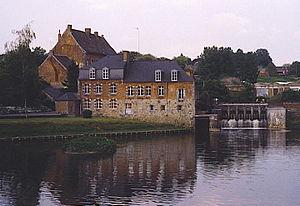
L’Helpe Mineure est une rivière française qui coule dans les départements du Nord, et de l'Aisne, en région Hauts-de-France. C'est un affluent droit de la Sambre, donc un sous-affluent de la Meuse.